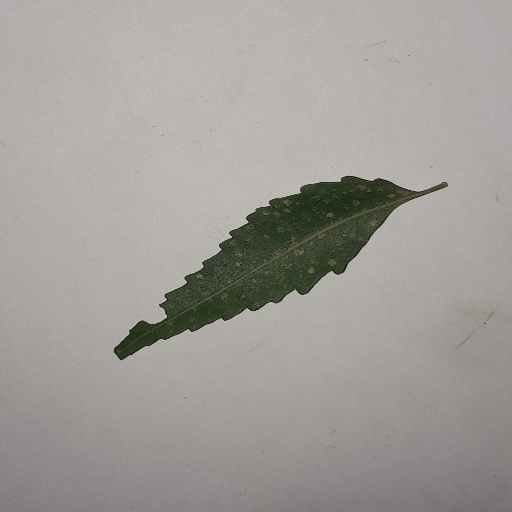
Species: Neem
Leaf condition: Powdery Mildew